Nick Faldo

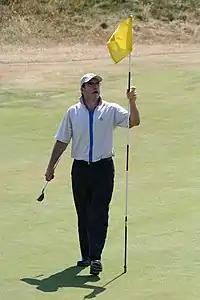
Faldo in July 2008

After 2005, Faldo's appearances in professional tournaments became increasingly sporadic. In 2006, apart from appearances in the Masters and at the Open Championship, Faldo played in only two other events on the European Tour that year. In the first half of 2007, Faldo did not appear in any regular tour events. He did play in the 2007 Open at Carnoustie, missing the cut. In his first Champions Tour event, he finished tied for 14th in the Senior British Open.